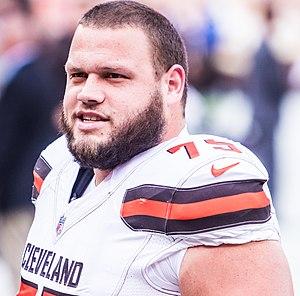
Joel Michael Bitonio, né le 11 octobre 1991 à San Pedro, est un joueur américain de football américain.